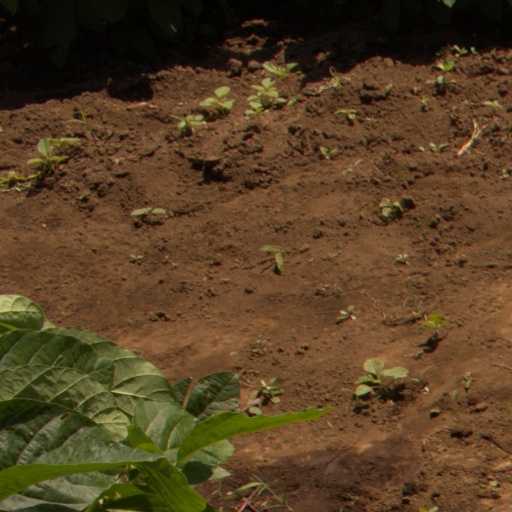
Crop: soybean